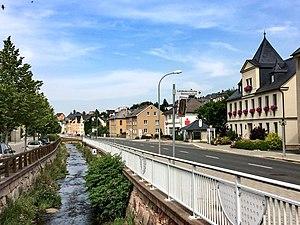
Ellefeld est une commune de Saxe, située dans l'arrondissement du Vogtland, dans le district de Chemnitz, sur la rivière Weiße Göltzsch.